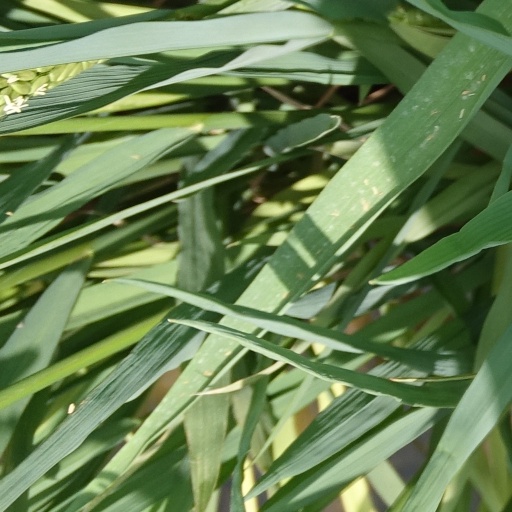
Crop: rice